Ilzaam

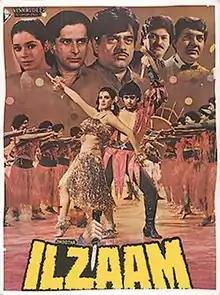
Poster

Ilzaam is a 1986 Indian Hindi-language drama film directed by Shibu Mitra and produced by Pahlaj Nihlani, starring Govinda in his film debut alongside Neelam, Shatrughan Sinha, Anita Raj, Shashi Kapoor and Prem Chopra. The film was declared a hit at the box office.